Architecture of Slovakia

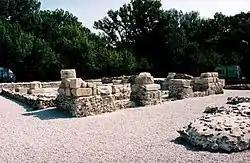
Gerulata

Gerulata was a Roman military camp located near today's Rusovce, a borough of Bratislava, Slovakia. It was part of the Roman province of Pannonia and was built in the 2nd century as a part of the frontier defence system. It was abandoned in the 4th century, when Roman legions withdrew from Pannonia. Beyond the remains of the Roman forum, fragments of structures and gravestones, bronze, iron, ceramic and stone pieces are on show in a museum showing daily life. The best preserved object is a quadrilateral building 30 metres long and 30 metres wide, with 2.4 metre thick walls.